Rick Hansen (politician)

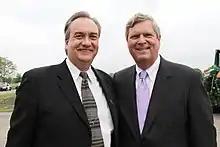
Rick Hansen and Tom Vilsack stand together at the launching of the Minnesota Agricultural Water Quality Certification program

Hansen was raised on a farm in rural Minnesota. He graduated magna cum laude from Upper Iowa University in Fayette, with a Bachelor of Science degree in biology, and later earned a MS degree in soil management from Iowa State University in Ames.